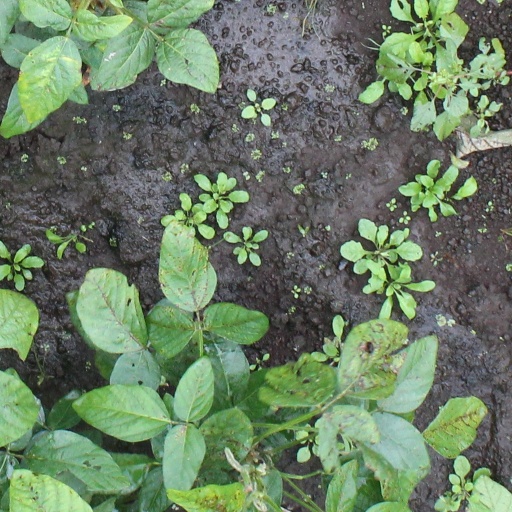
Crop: soybean